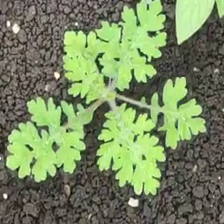
Weed species: Gajar_gavat_(Parthenium hysterophorus)